Crazy Penguin Catapult

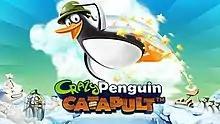

Crazy Penguin Catapult is an action-adventure mobile game developed by Sumea and published by Digital Chocolate for Java ME mobile devices in 2007, and later ported to Microsoft Windows and iOS. The game revolves around courageous penguins fending off their territories from invading polar bears using a catapult. It is reminiscent of "Yetisports".